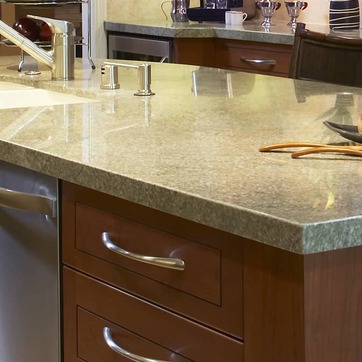
Material: polishedstone